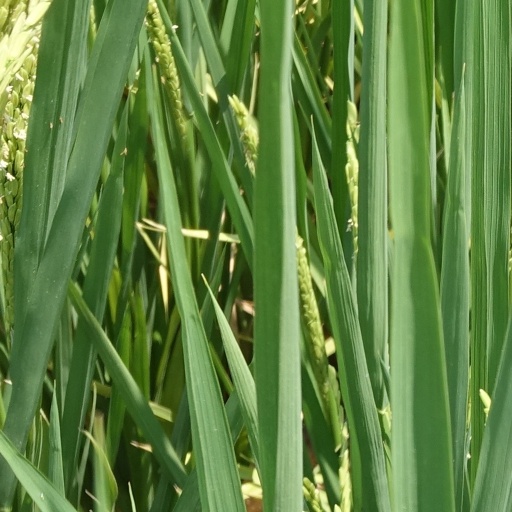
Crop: rice